Describe the emotion expressed in this image:  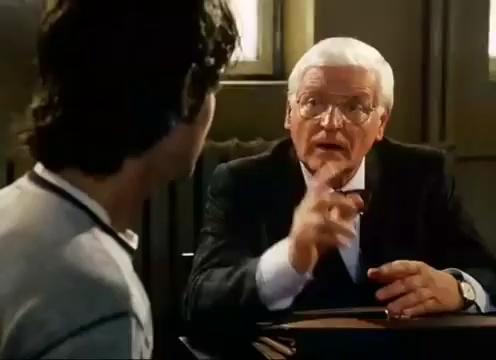
This person displays Suffering, valence and arousal with low intensity.